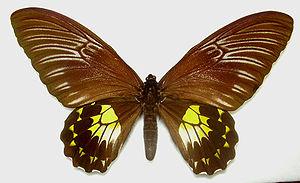
Troides vandepolli est une espèce de lépidoptères de la famille des Papilionidae.